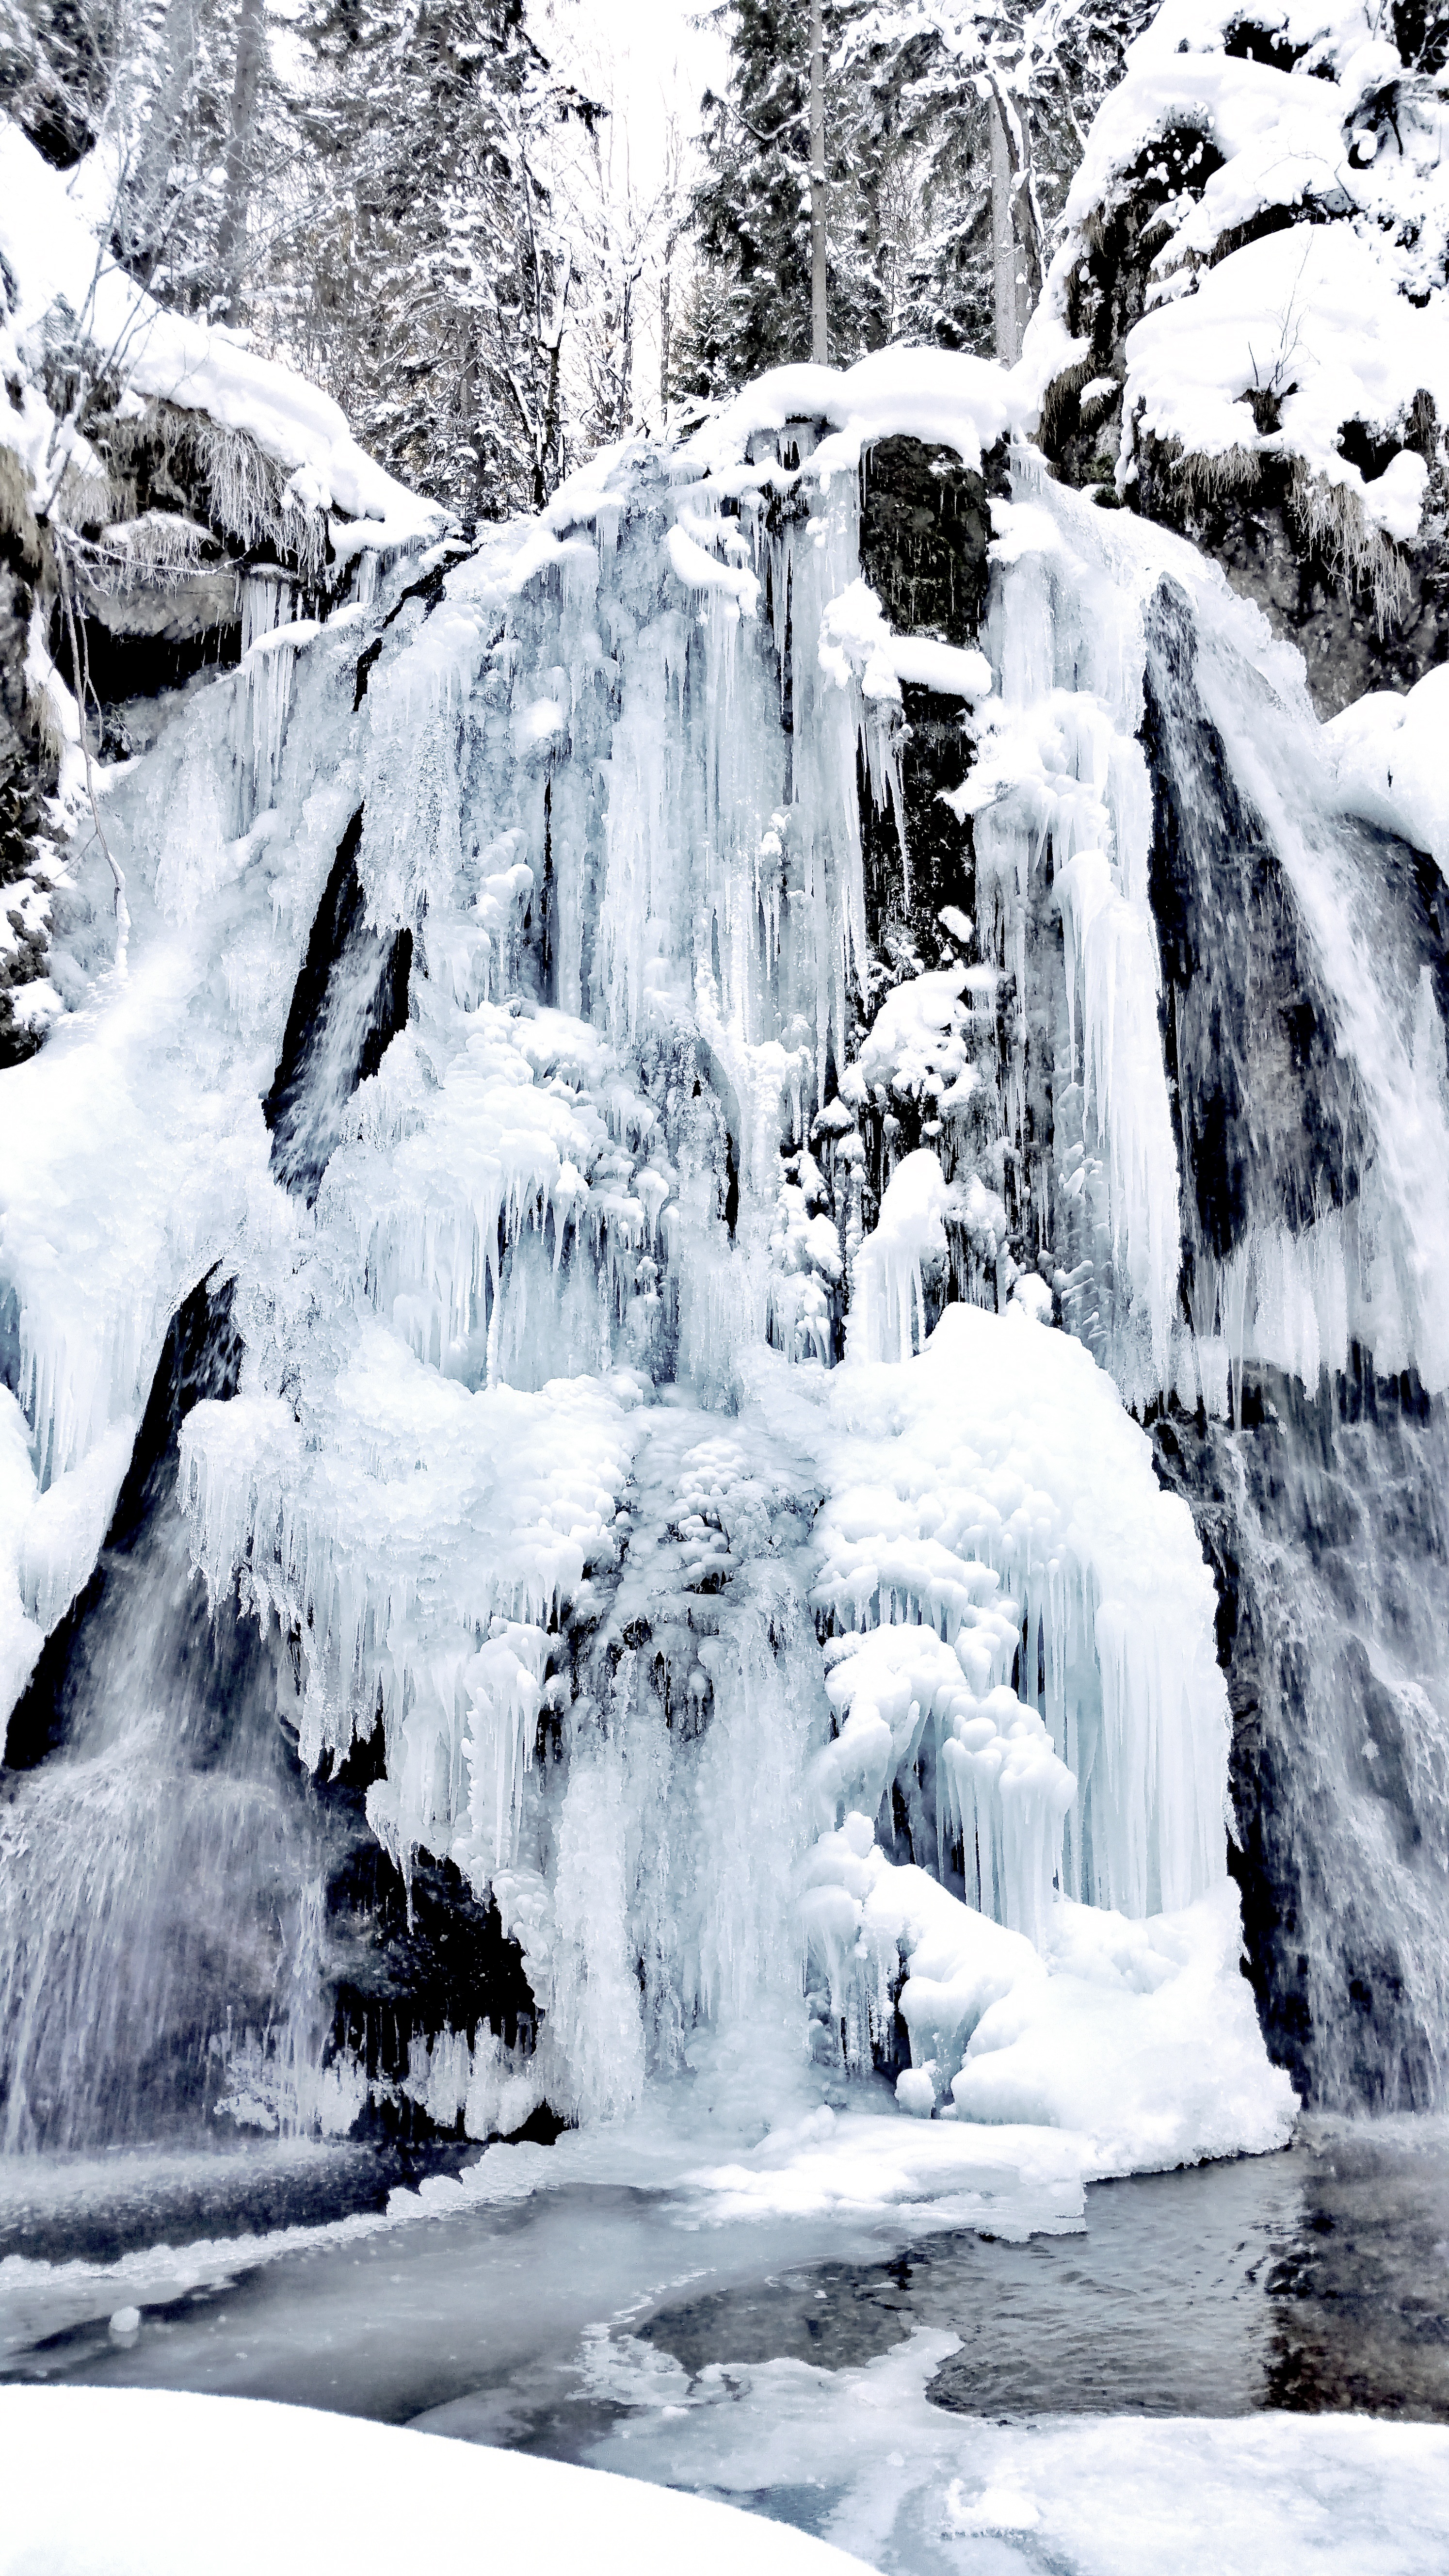
ice, icicle, water, winter, snow, cold, frozen, icefall, iced, nature, waterfall, frost, wintry, black and white